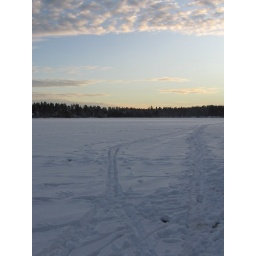
clouds over the lake